Ichneutica sulcana

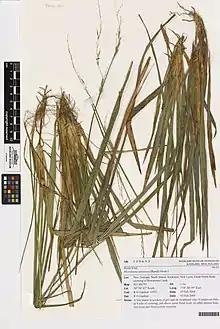
"I. sulcana" larvae have been reared on "Microlaena avenacea"

The egg catches after about a week to a bright green larva. After feeding for a period, hibernates during winter during winter and is fully grown in spring. The larva pupates in a space just beneath the surface of the soil. The pupa is coloured brown and the adult moth emerges after a few weeks.